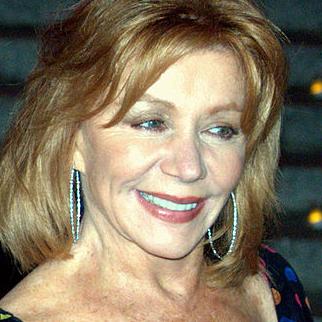
Age: 67